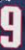
Number: 9